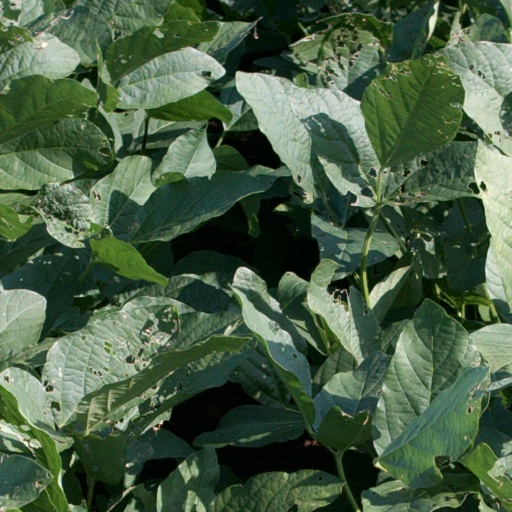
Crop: soybean